Turku Coastal Regiment

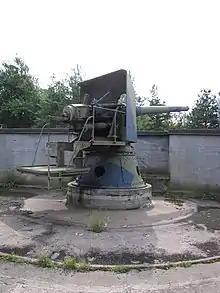
152/45 C coastal gun

The only battle of Turku Sector during Winter War was the Battle of Utö on 14.12.1939 when two Baltic Fleet destroyers approached Utö fort on an apparent reconnaissance and possibly mining sortie. Utö fort fired 31 shots against the destroyers, identified as Gnevny class, hitting one of them. An explosion was seen on the damaged destroyer covering the ships in smoke, after which only one ship was seen and the damaged destroyer was claimed sunk, but actually both destroyers survived the engagement. The destroyers fired 8-10 broadsides without causing casualties or even hitting the island. As the sea froze the later part of Winter War in Turku Sector was limited to air activity and assisting in clearing mines dropped from aircraft to sea lanes. Battalion Hällfors was formed from the personnel of Turku Sector and Turku naval base as an infantry unit to reinforce the defence on the Gulf of Vyborg in the last stages of the Winter War.